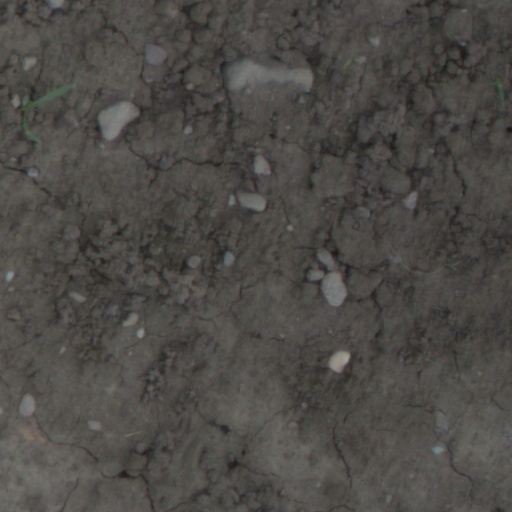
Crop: wheat